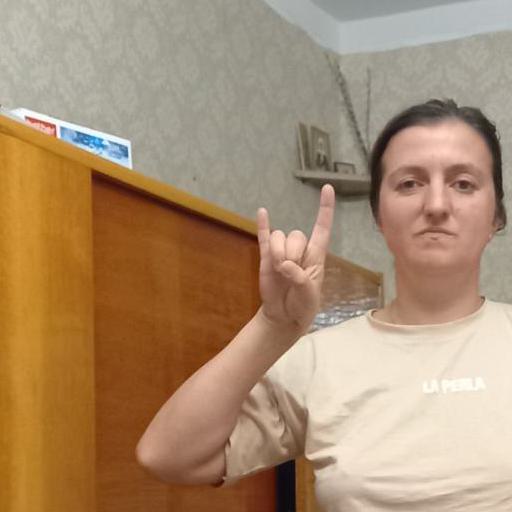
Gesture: rock